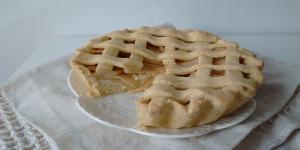
pasta frola de manzana